European polecat

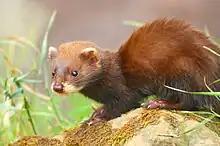
A young erythristic Welsh polecat at the British Wildlife Centre, Surrey, England

The winter fur of the European polecat is brownish black or blackish brown, the intensity of which is determined by the colour of the long guard hairs. On the back and flanks, the dark tone is brightened by bright whitish-yellowish, sometimes yellowish-greyish underfur which shows through. The lightly coloured underfur is not equally visible on different parts of the body. On the back and hindquarters, the underfur is almost completely covered by the dark guard hairs. On the flanks, though, the lightening is well defined, and contrasts sharply with the general tone of the back. The throat, lower neck, chest and abdomen are black or blackish brown. The limbs are pure black or black with brown tints, while the tail is black or blackish brown, completely lacking light underfur. The area around and between the eyes is black-brown, with a longitudinal stripe of similar colour along the top of the nose. The ears are dark brown and edged with white. The summer fur is short, sparse and coarse. It is greyer, duller and lacking in the lustre of the winter fur. The underfur is more weakly developed in the summer fur, and has a brownish-grey or rusty-grey colour. The polecat is a good swimmer, but its fur is not as well insulated against cold water as the American mink's; while a mink will take 118 minutes to cool in a water temperature of , the polecat cools down much faster at 26–28 minutes.